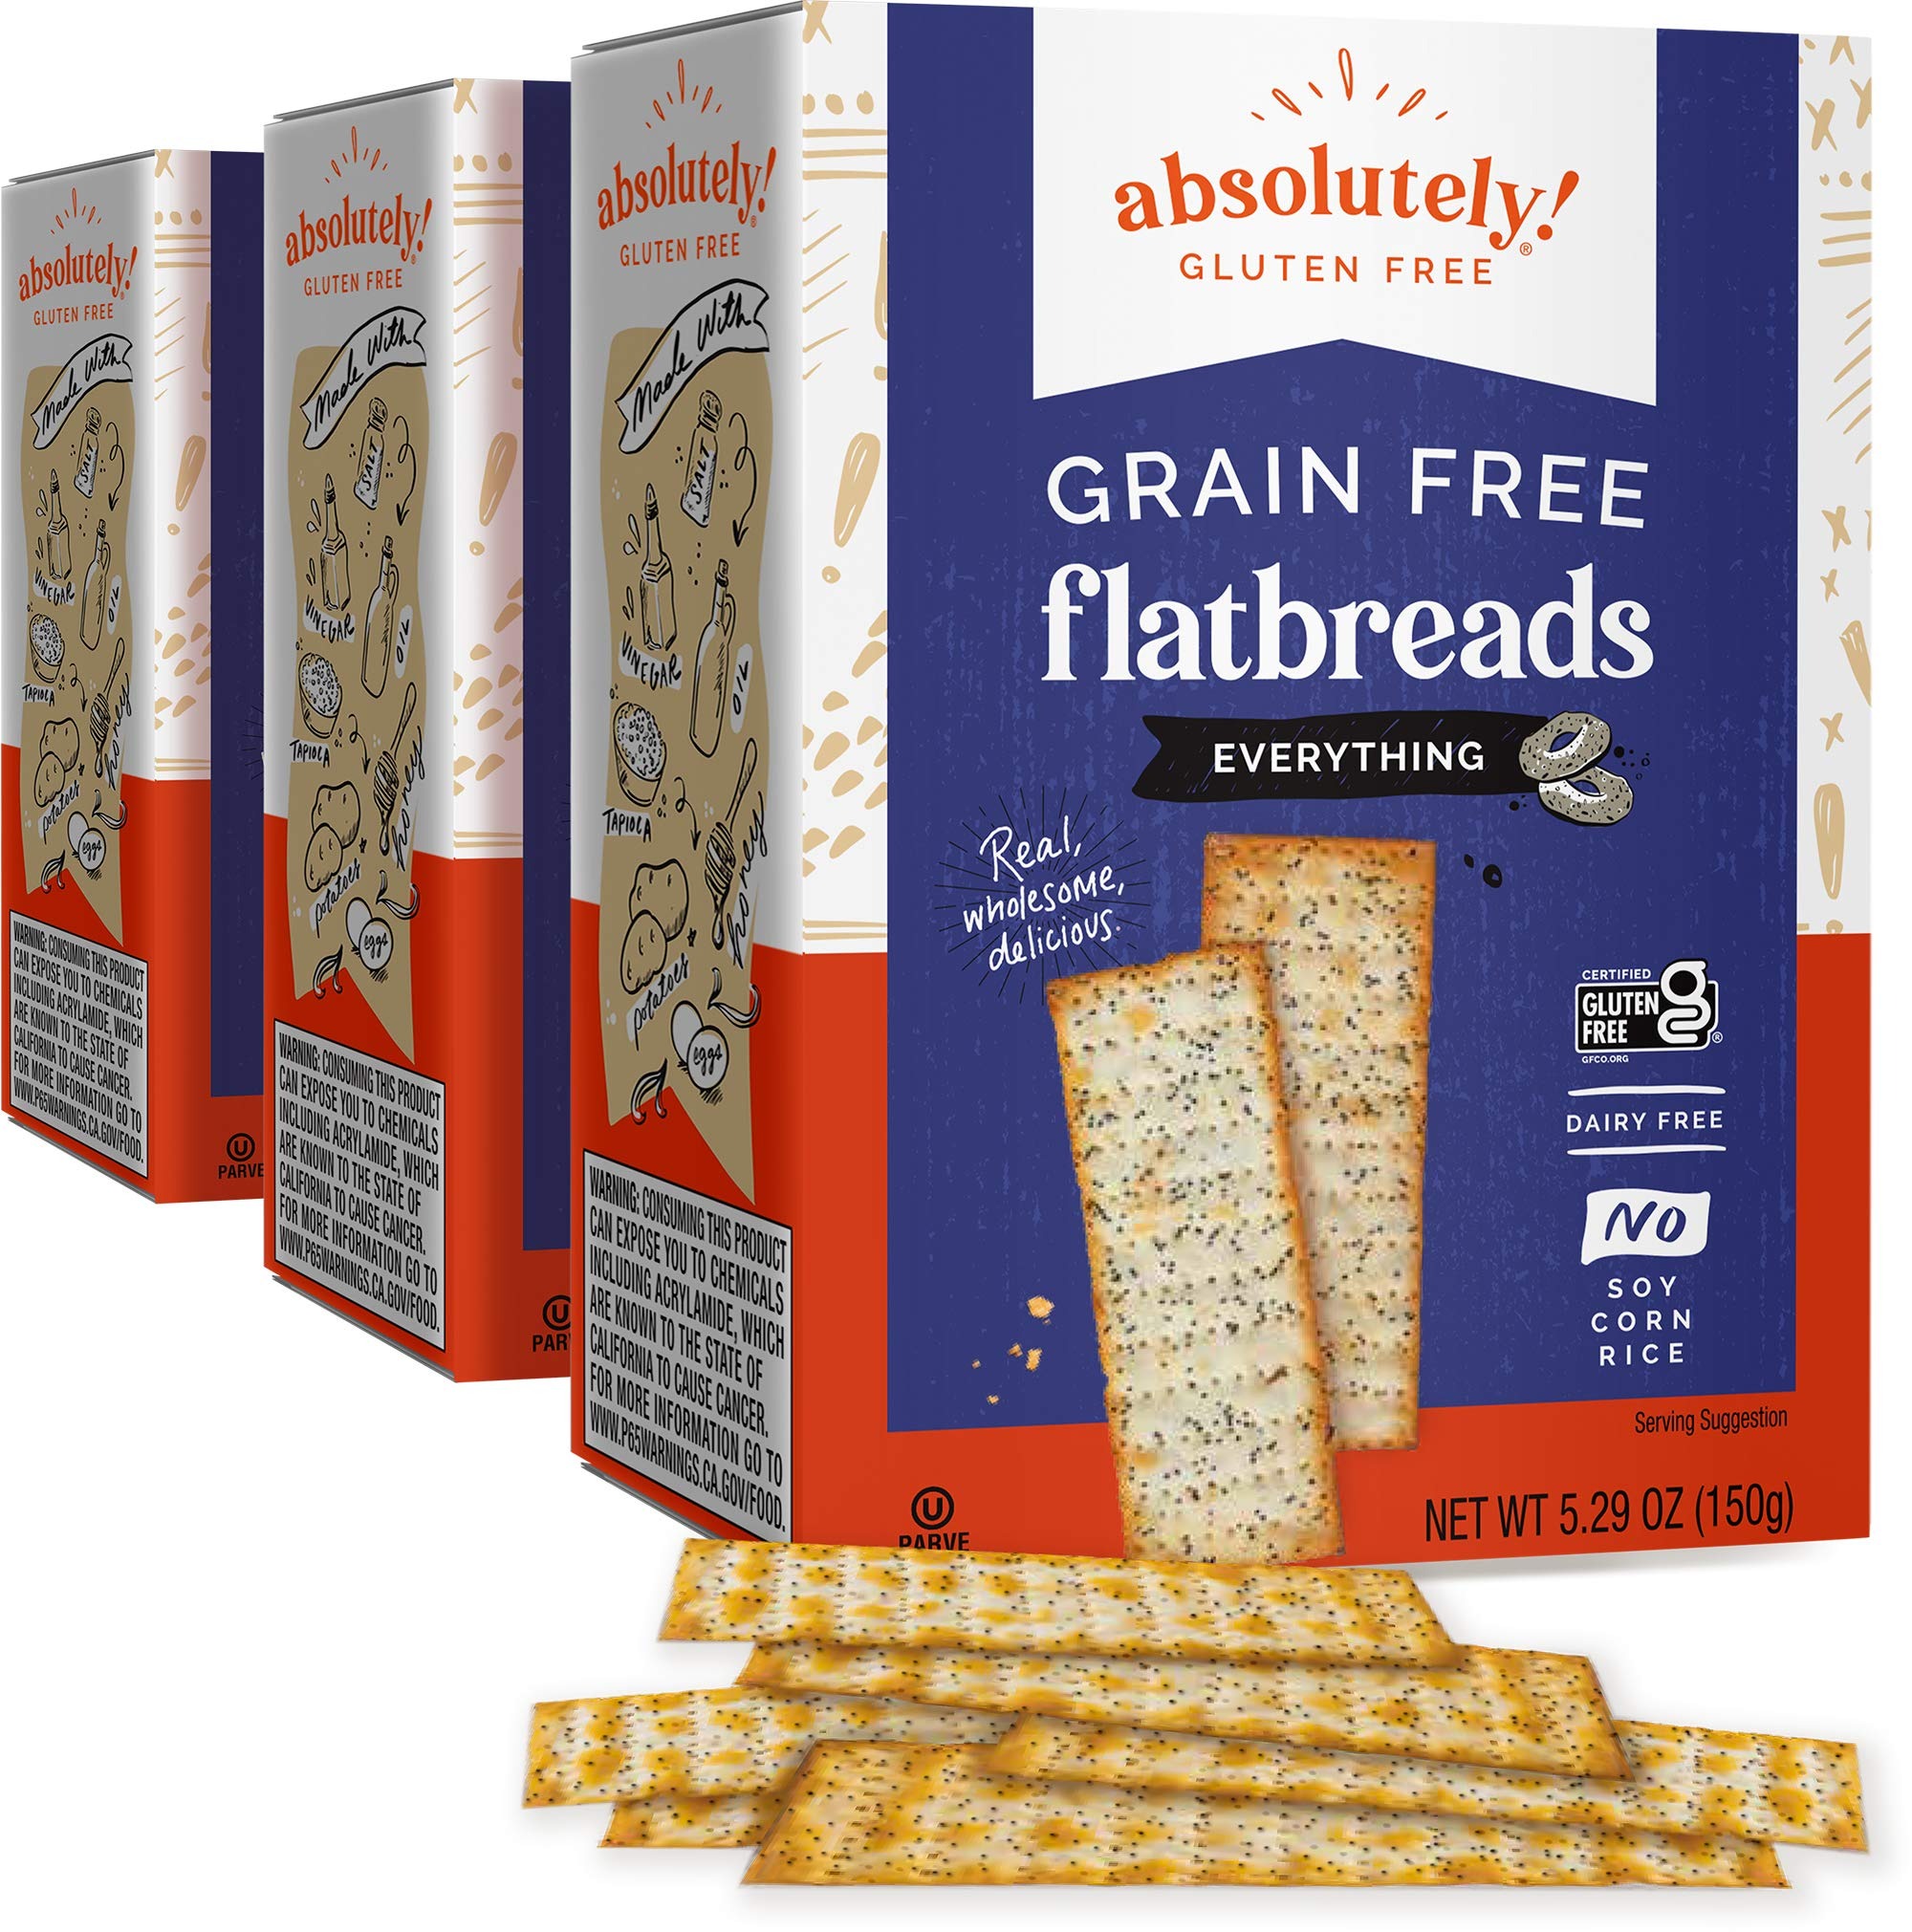
Item Name: Absolutely Gluten Free Everything Flatbread, 5.29-Ounce (3-Pack)
Bullet Point 1: Absolutely Gluten Free Flatbread
Bullet Point 2: Everything Flavor
Bullet Point 3: 5.29 Ounce Boxes
Bullet Point 4: Pack of 3
Value: 15.87
Unit: Ounce

Price: 34.71